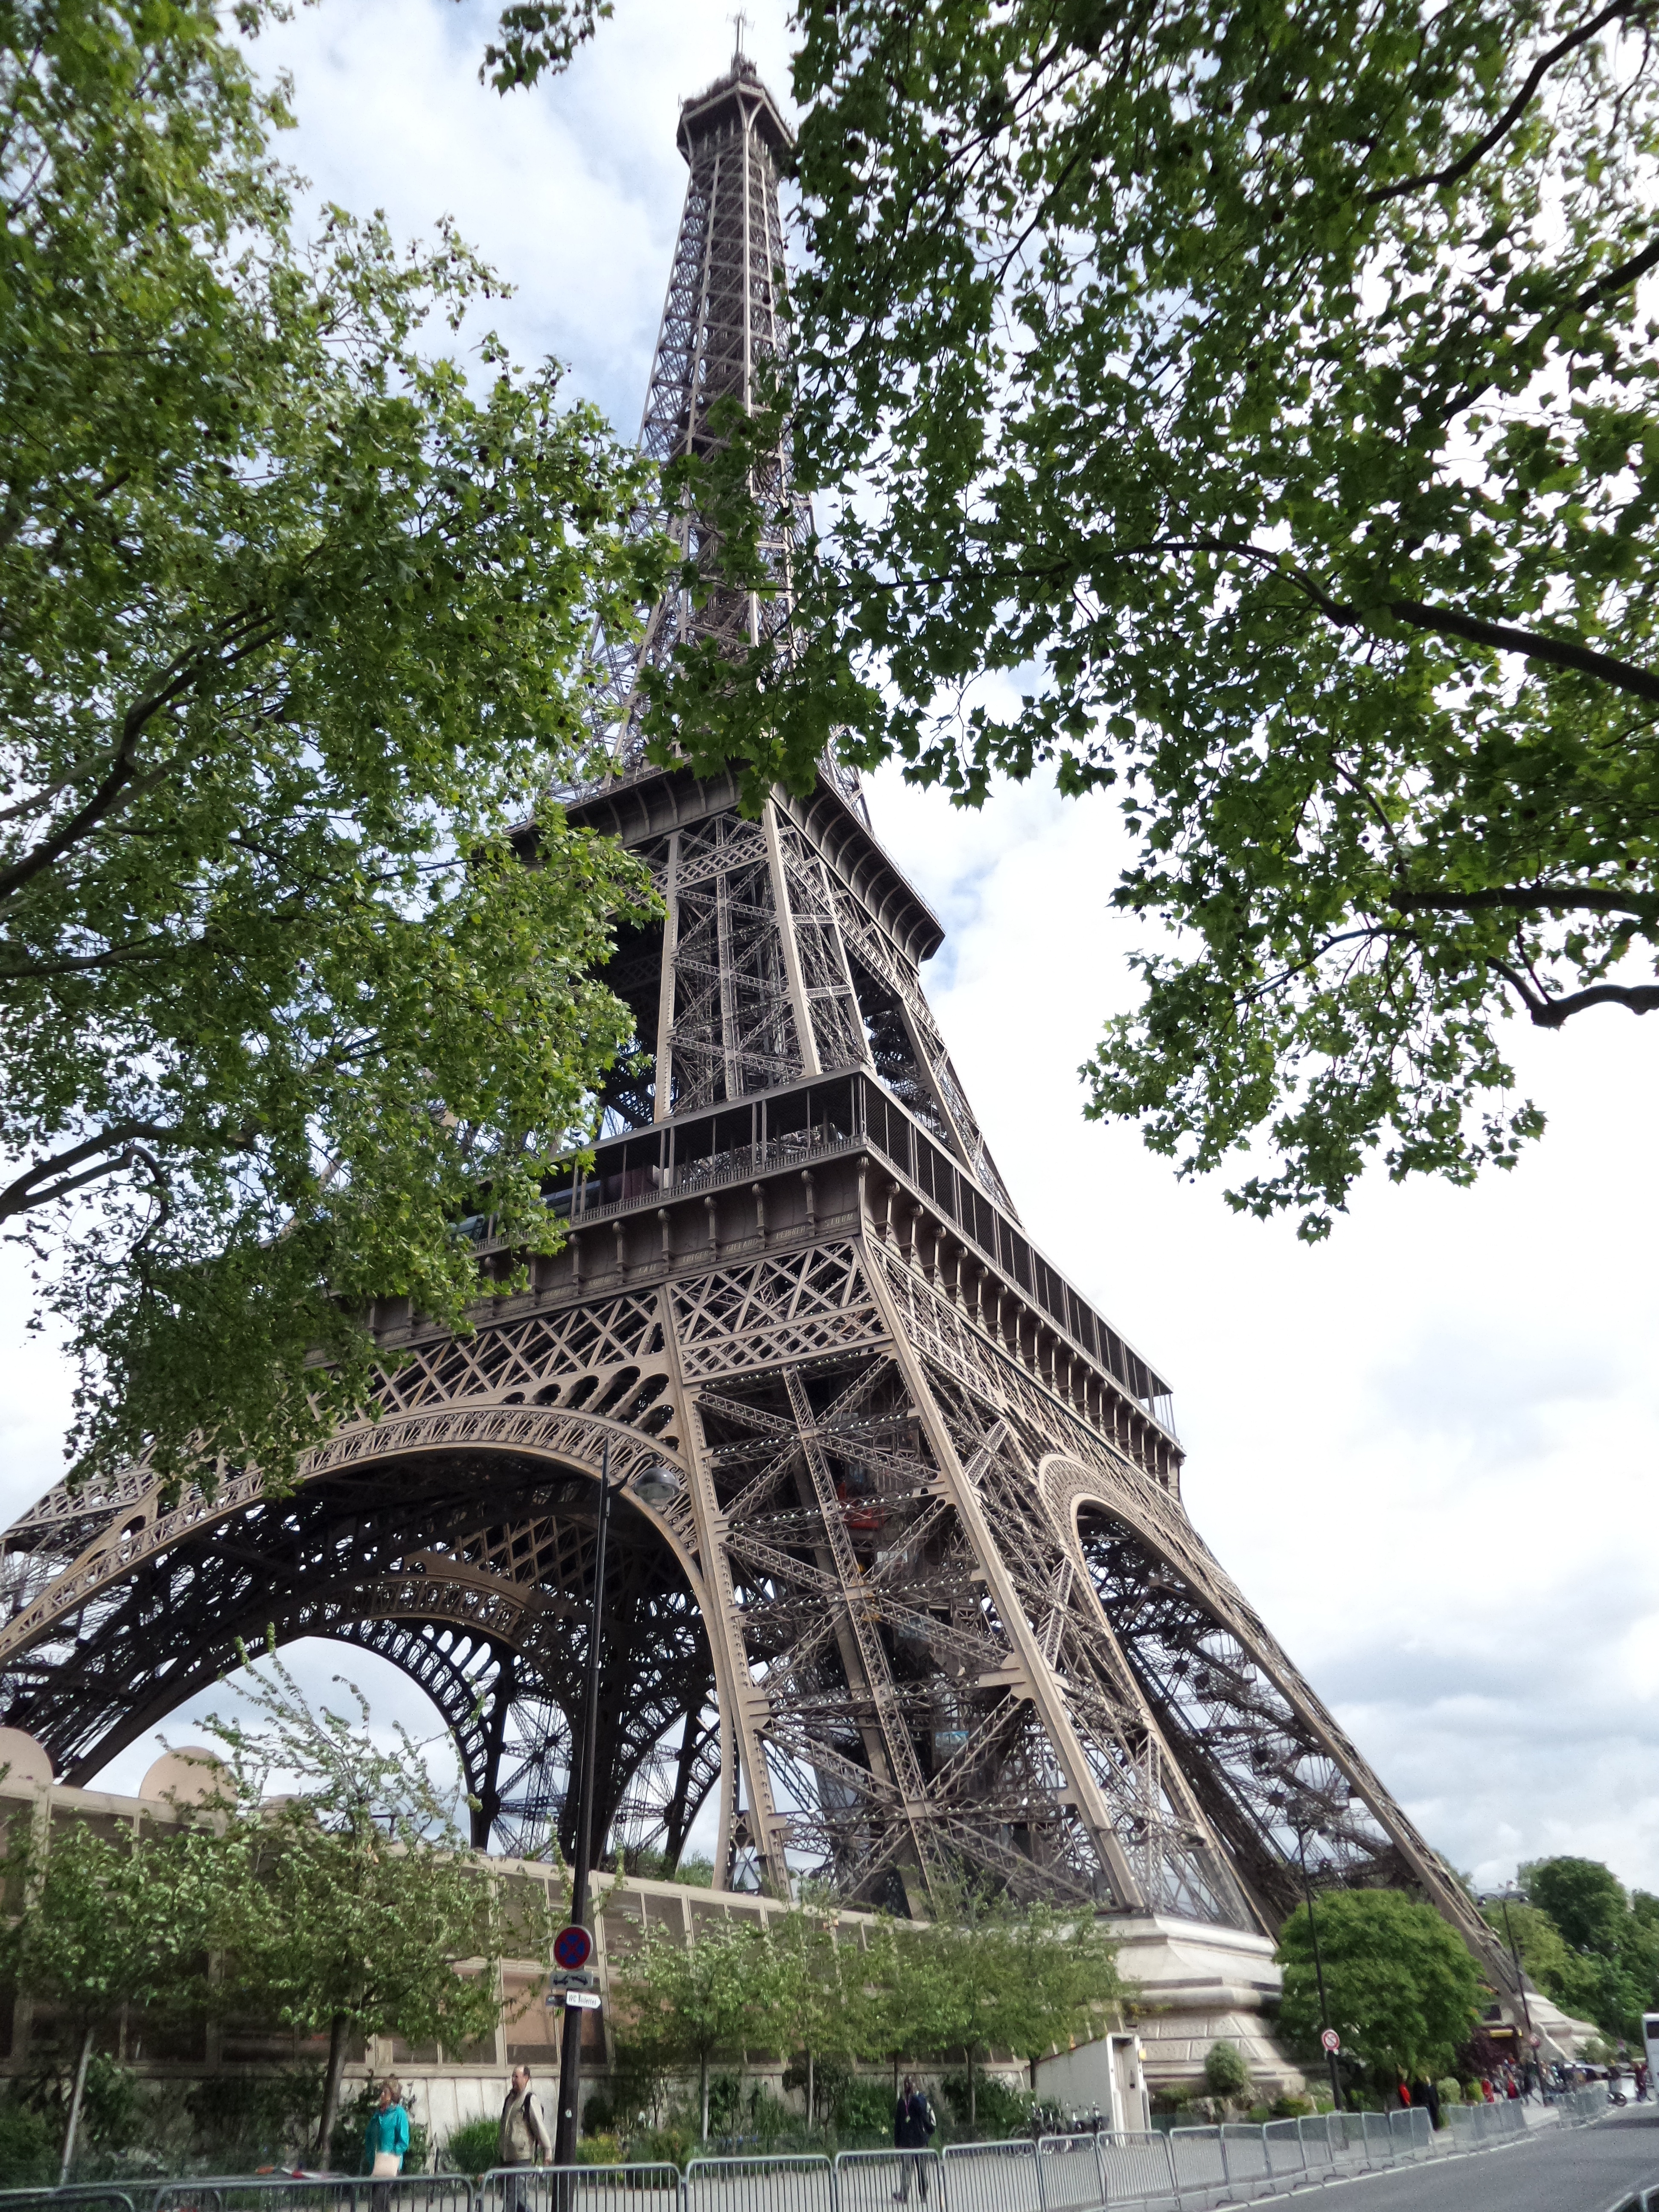
tree, eiffel tower, paris, monument, statue, tower, landmark, sculpture, eiffel, temple, woody plant